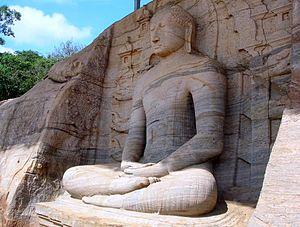
Bouddha assis du Gal Viharaya, Polonnaruwa, Sri Lanka